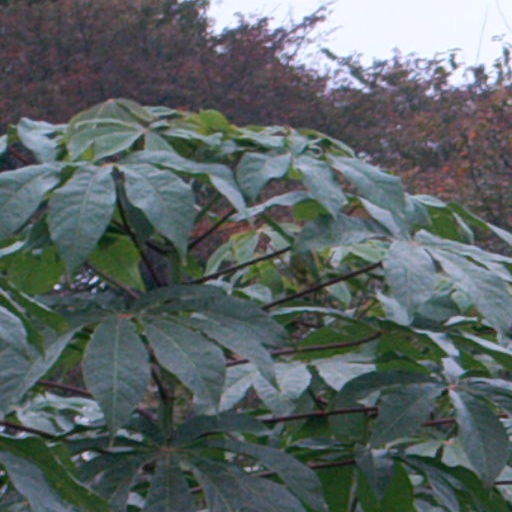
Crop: cassava